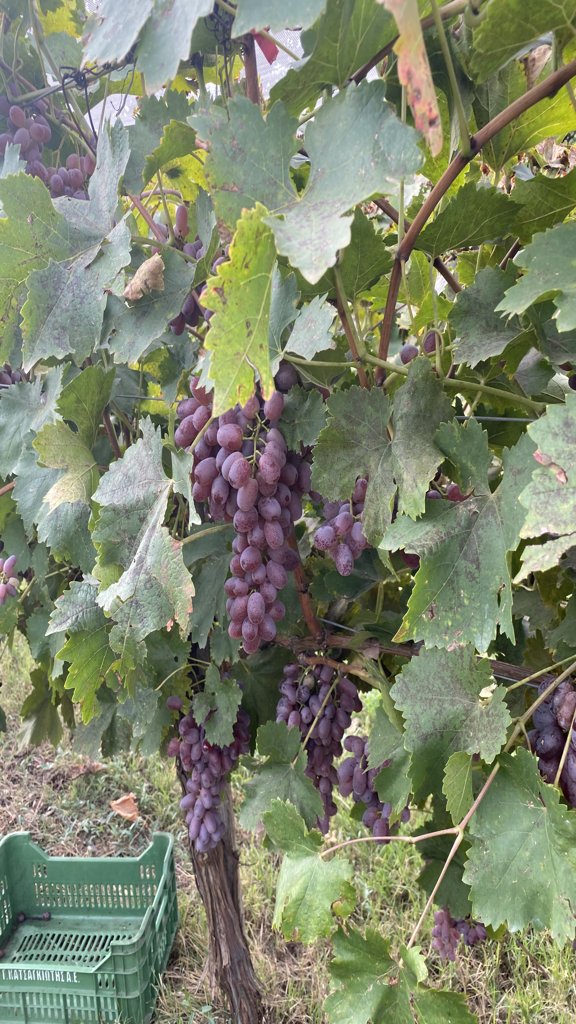
Berries visible: 266
Grape clusters: 11